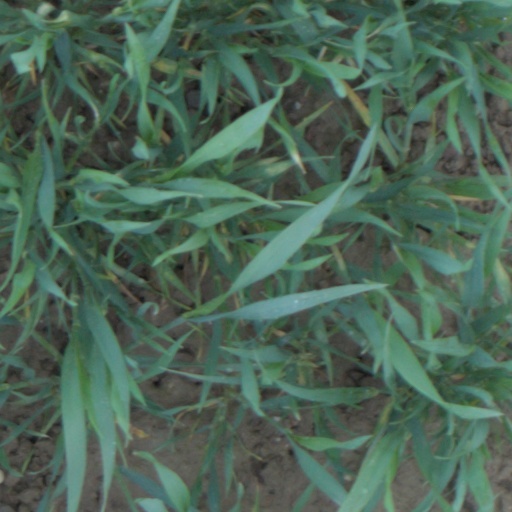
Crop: wheat